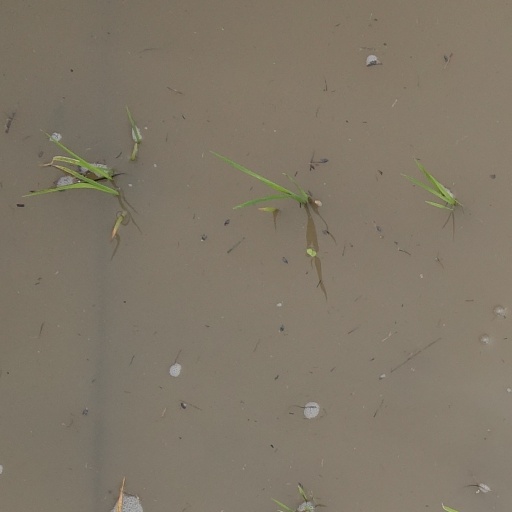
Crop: rice